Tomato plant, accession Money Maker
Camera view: vertical (180 deg); turntable rotation: 30 degrees
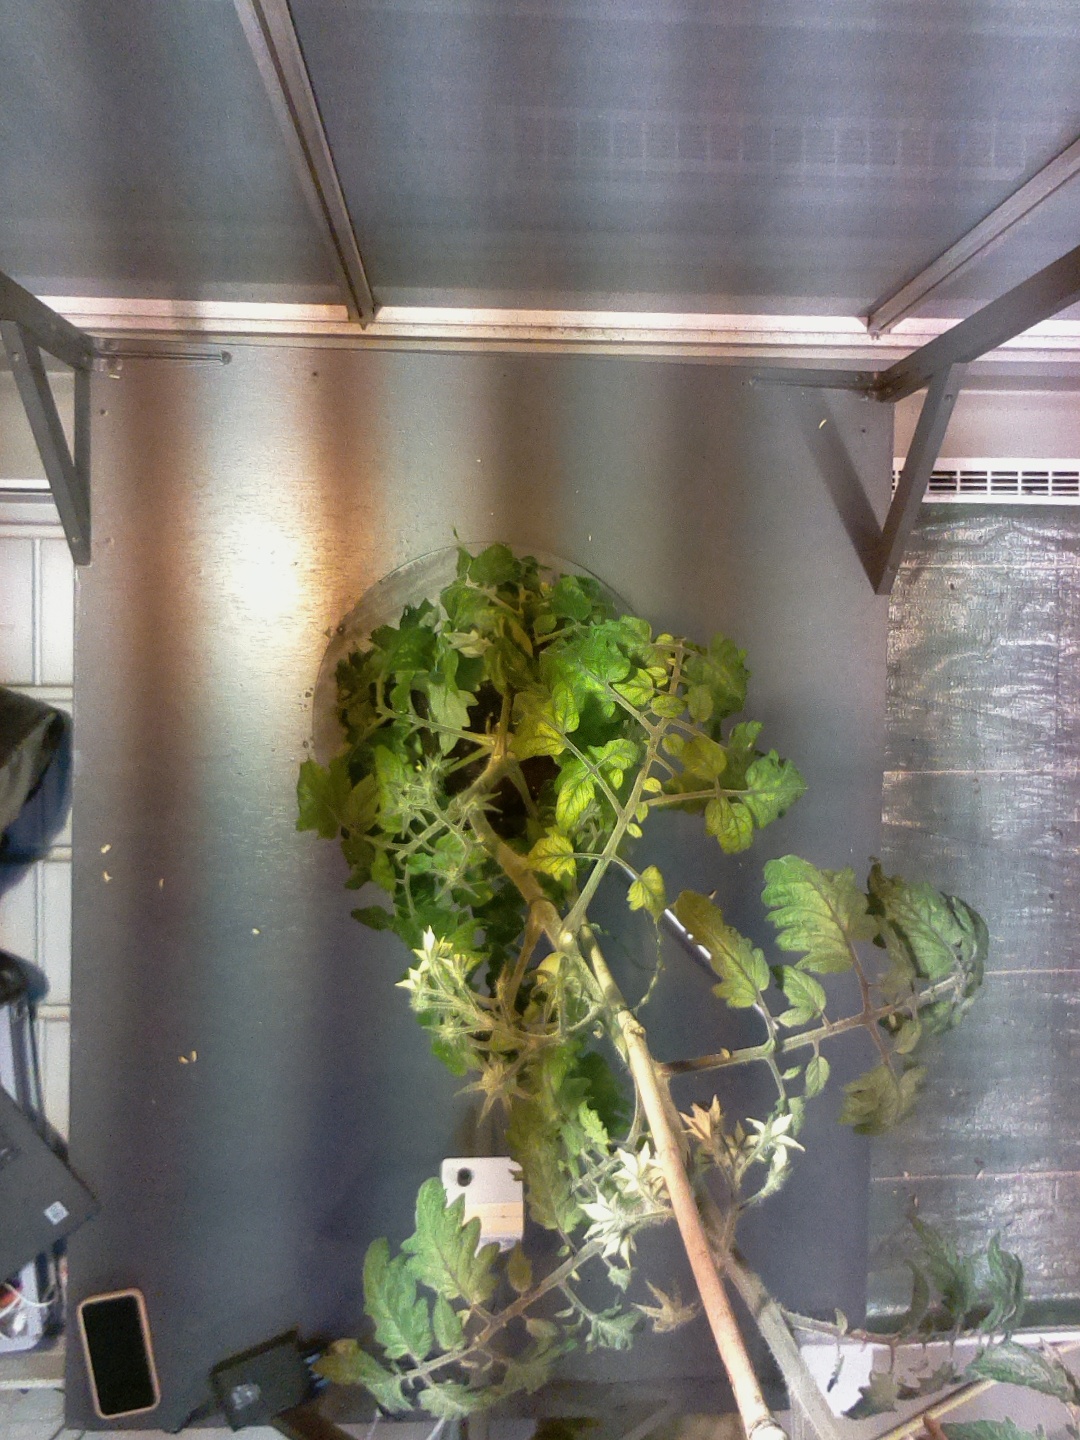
BBCH growth stage 71: 10%-20% of final fruit size